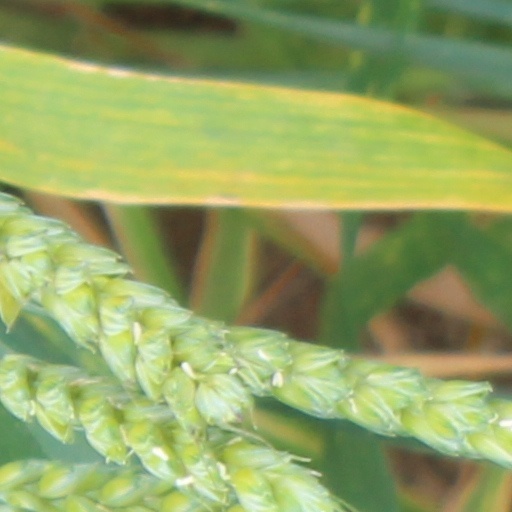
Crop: wheat